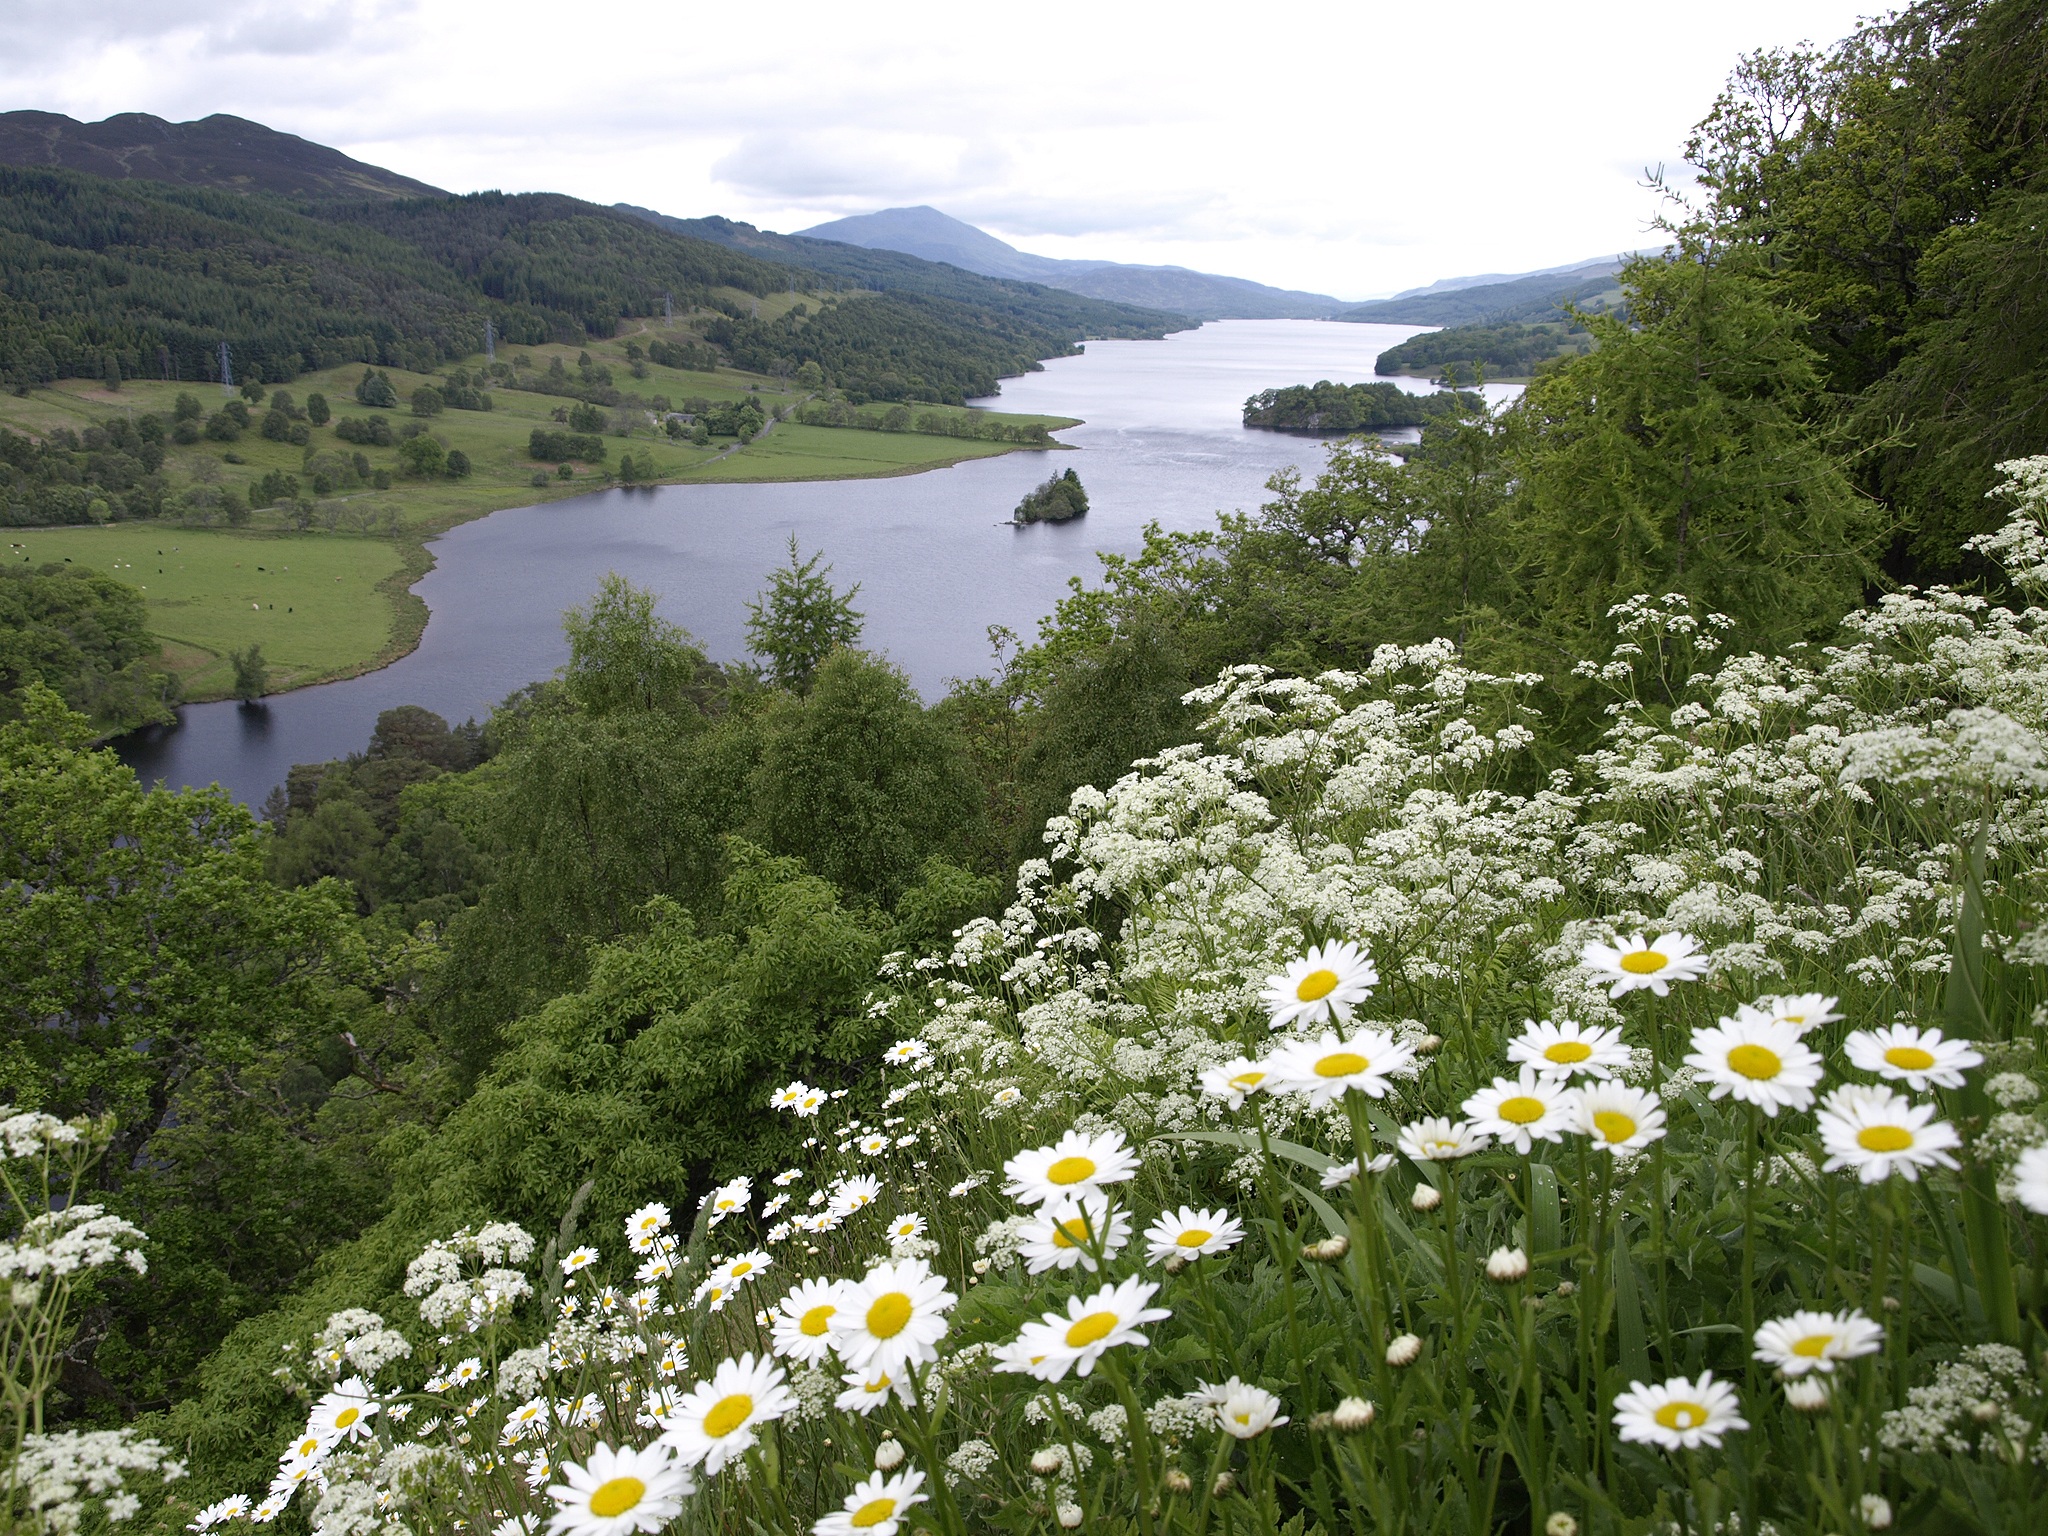
landscape, water, nature, blossom, mountain, plant, meadow, flower, bloom, lake, mountain range, green, flora, wildflower, flowers, grassland, daisies, plateau, scotland, loch, ecosystem, yarrow, loch tummel, queen's view